Minangkabau people

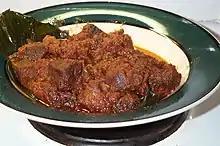
Rendang

"Rendang" is a dish which is considered to be a characteristic of Minangkabau culture; it is cooked 4–5 times a year. This particular dish is one of the world's renowned dish, especially after crowned the Best Food in CNN's World's 50 Best Foods in 2011 and 2017 by a CNN poll. Other characteristic dishes include "Asam Padeh", "Soto Padang", "Sate Padang", "Dendeng Balado" (beef with chili sauce).